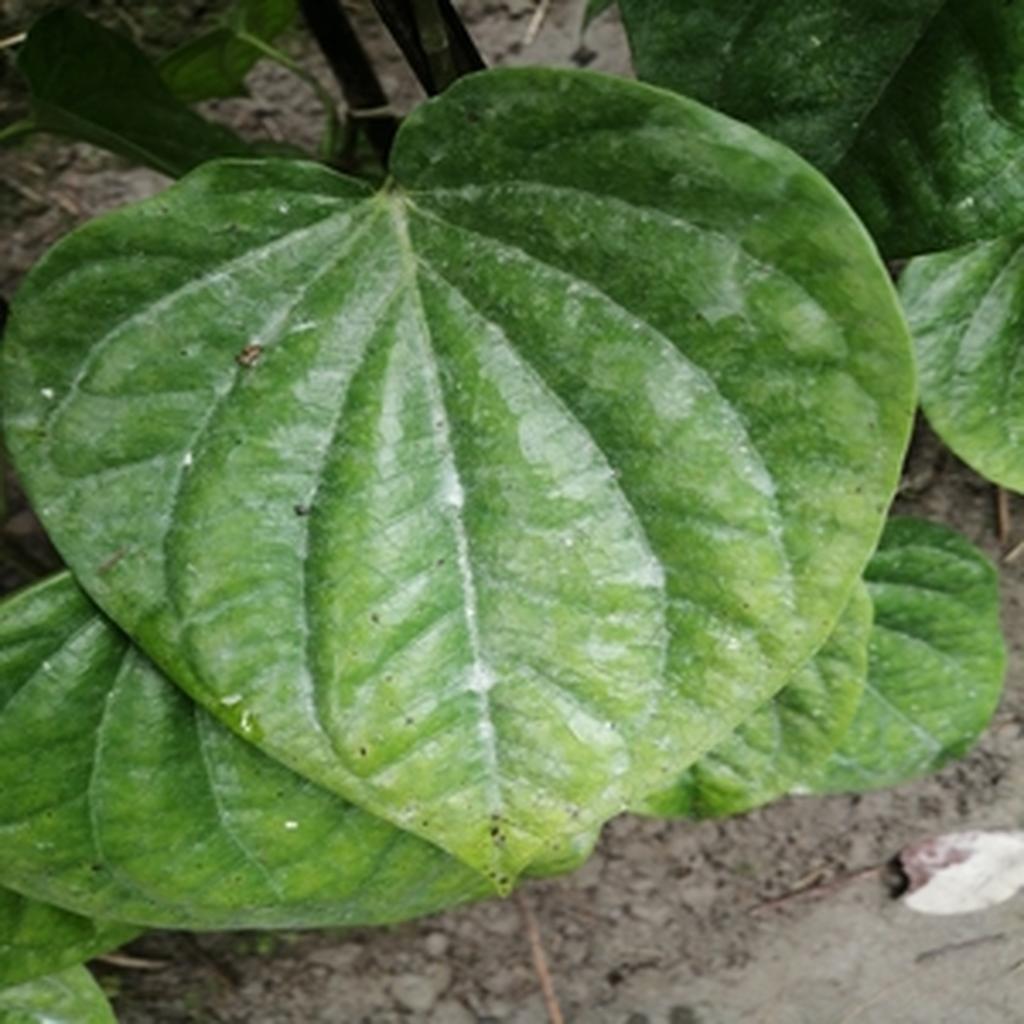
Label: Leaf_Spot